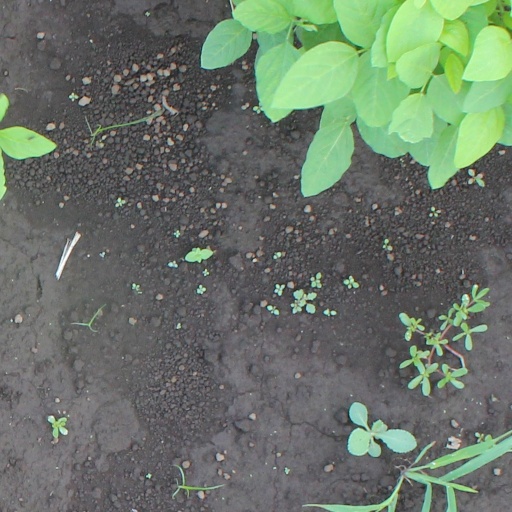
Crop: soybean